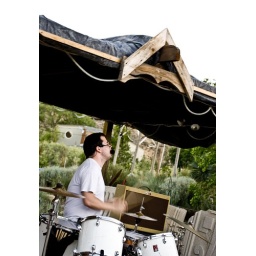
Jagged, angular, seemingly directionless, jazzy rock dictated by one man, his guitar and his drums. Ladies and gentlemen: Daniel Francis Doyle.